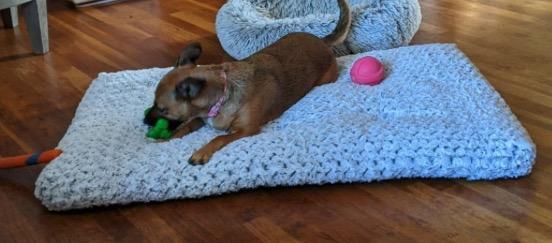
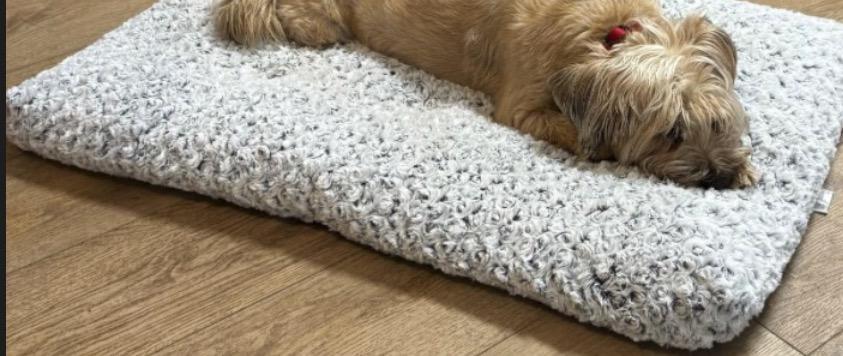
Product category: misc
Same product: yes